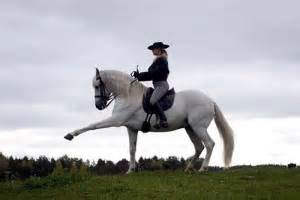
Label: horse